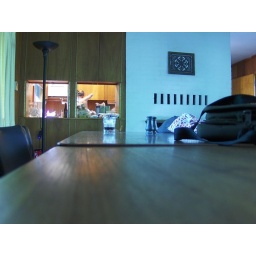
labor day weekend at the lake house in bridgman, michigan with 17 of our closest friends :D